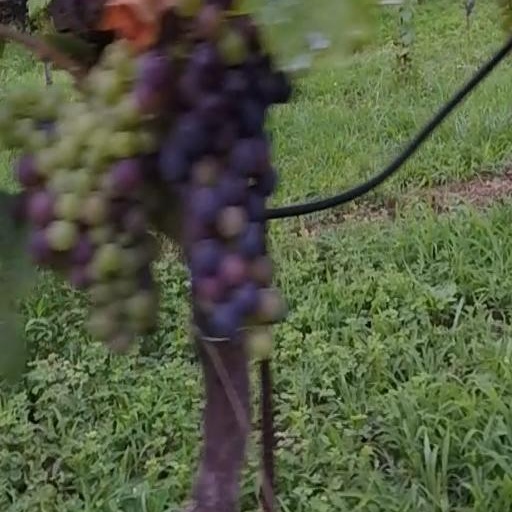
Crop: grape